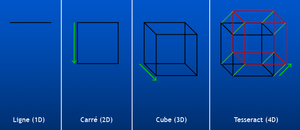
Un hypercube est, en géométrie, un analogue n-dimensionnel d'un carré et d'un cube. C'est une figure fermée, compacte, convexe constituée de groupes de segments parallèles opposés alignés dans chacune des dimensions de l'espace, à angle droit les uns par rapport aux autres.